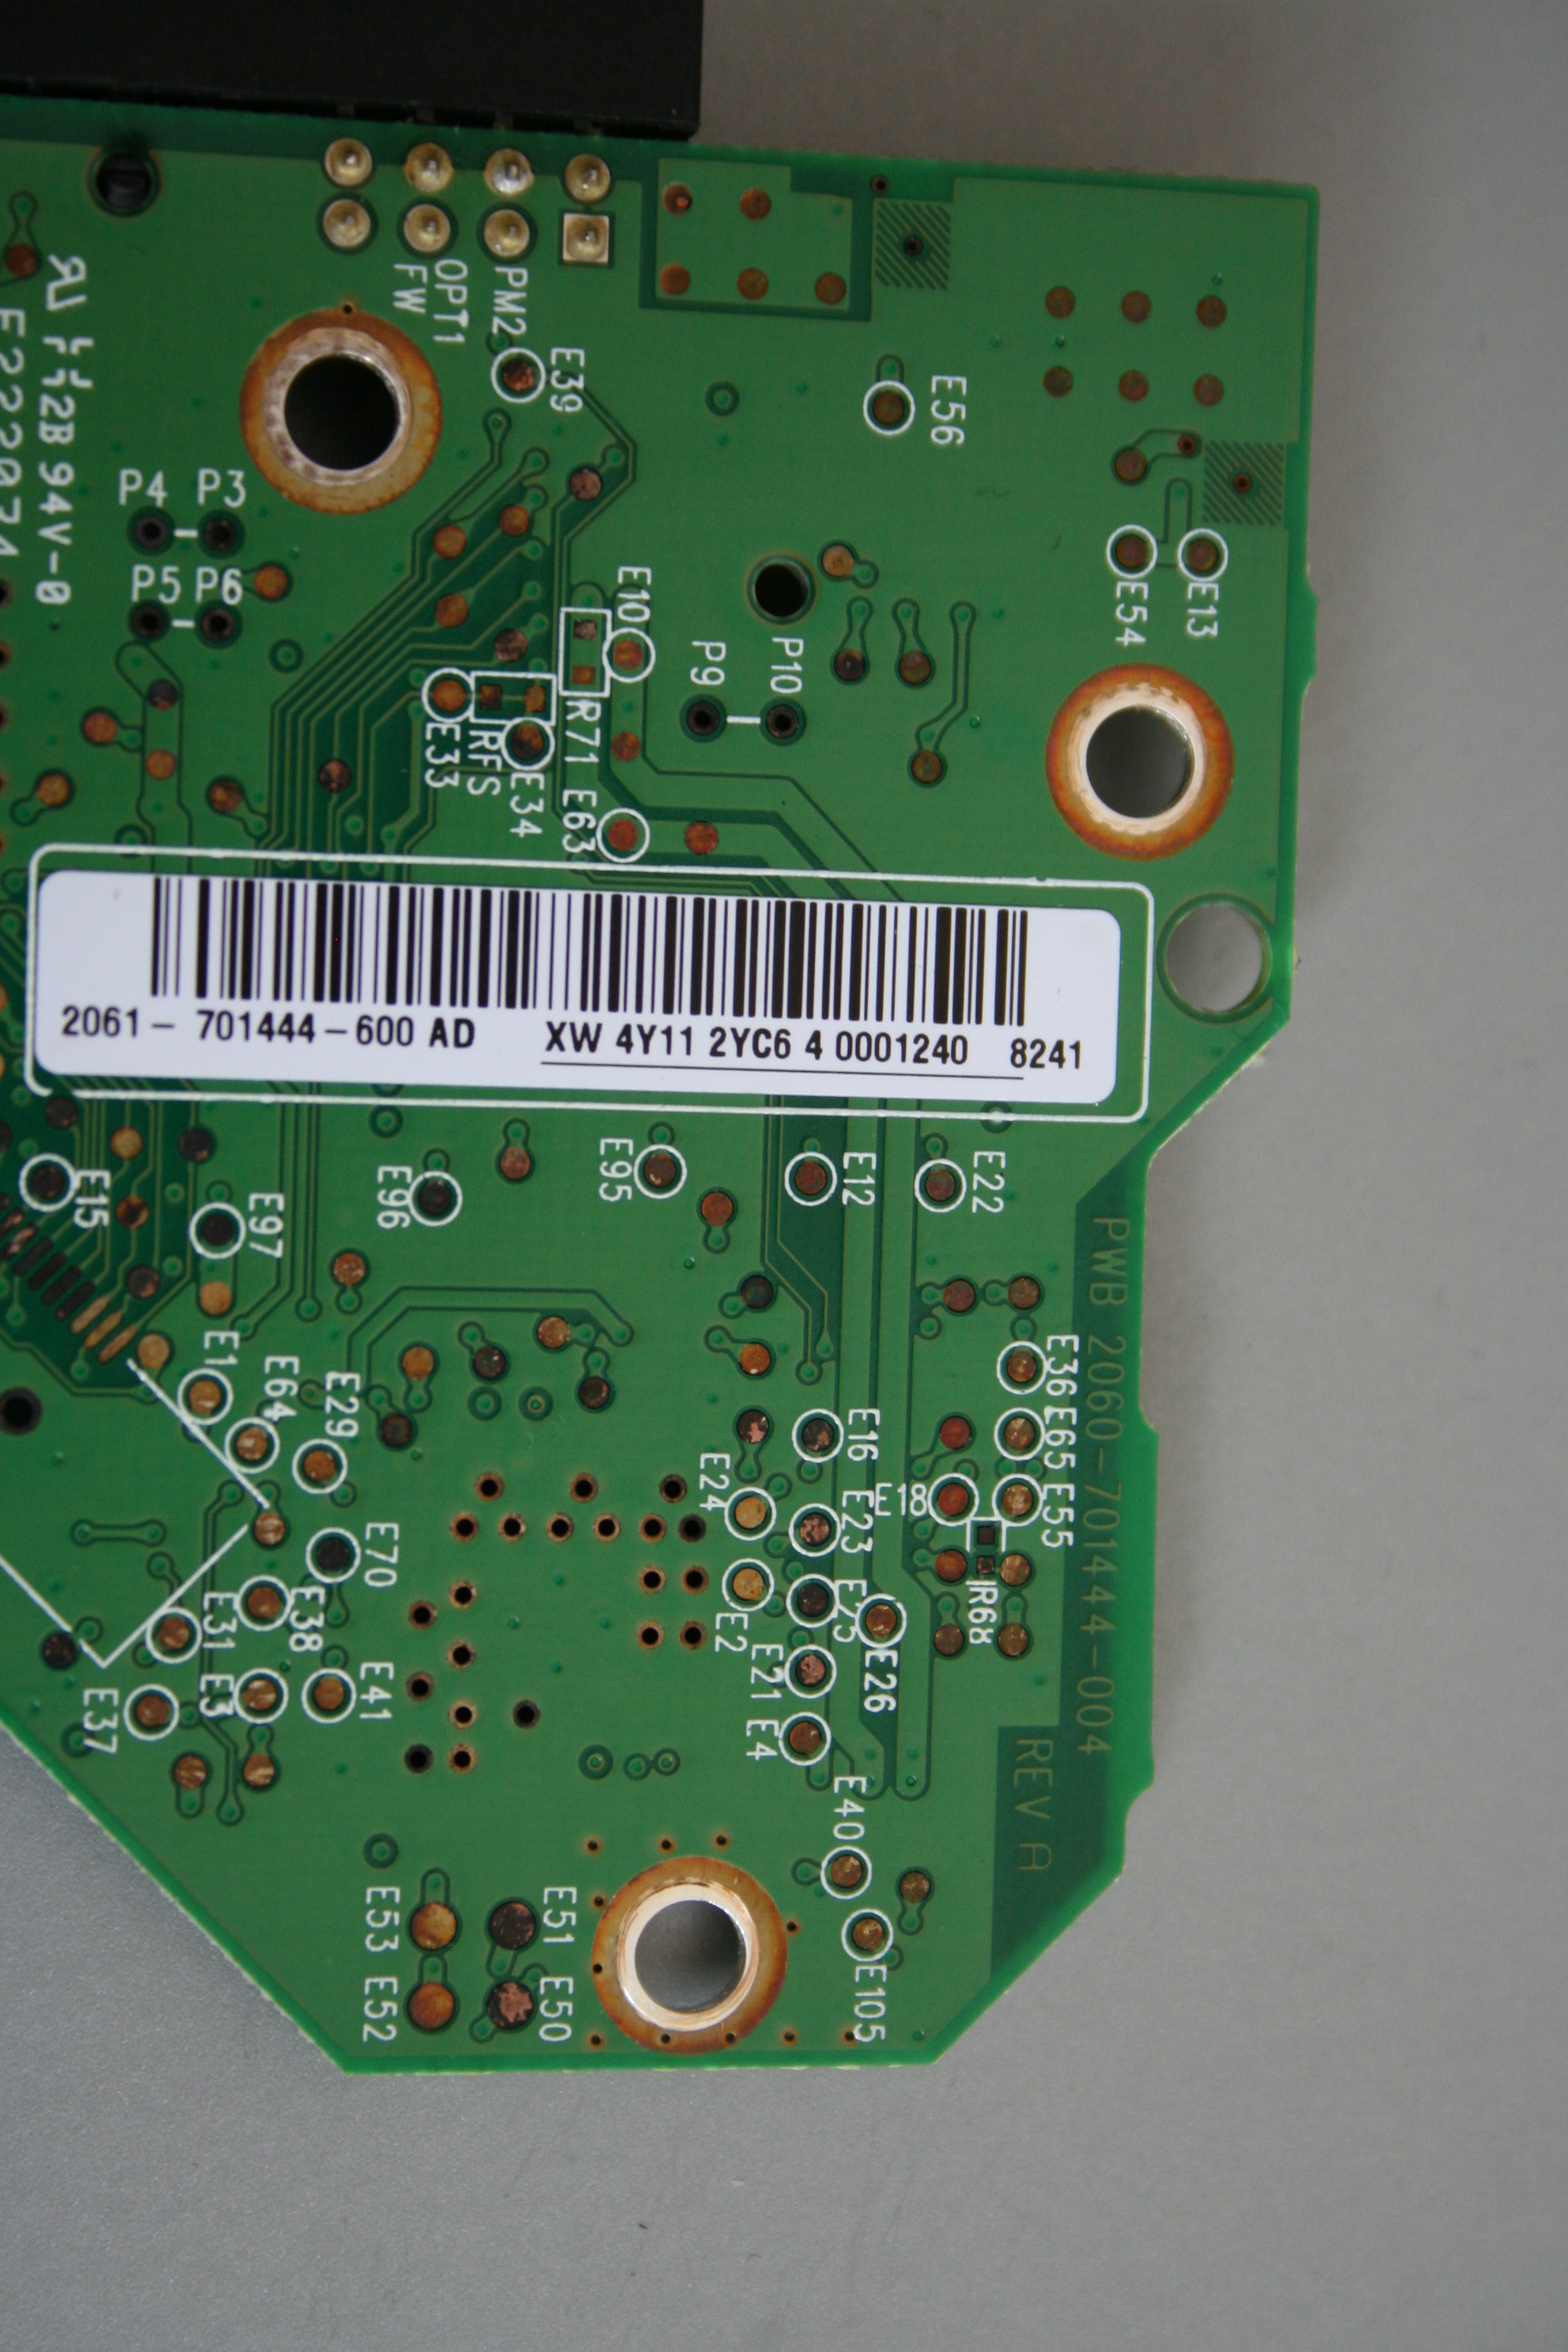
data recovery, software, photorecovery, hdd, computer, windows10, electronics, electronic component, technology, motherboard, electronic engineering, computer component, electronic device, computer hardware, circuit component, electrical network, passive circuit component, I o card, circuit prototyping, network interface controller